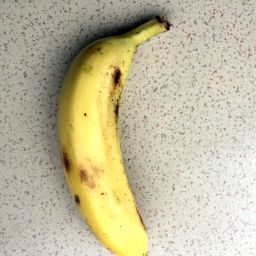
Fruit: Banana
Quality: Good